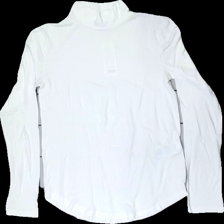
View: front
Type: Top
Category: Ladies
Brand: Gina Tricot
Colors: White
Material: 100% viscose
Cut: Tight, Turtle neck
Size: M
Stains: Minor
Damage: stains on neck area
Damage location: top center
Price range: <50
Recommended usage: Recycle
Description: White long-sleeved turtle neck top from Gina Tricot, size M. Has stains on neck.